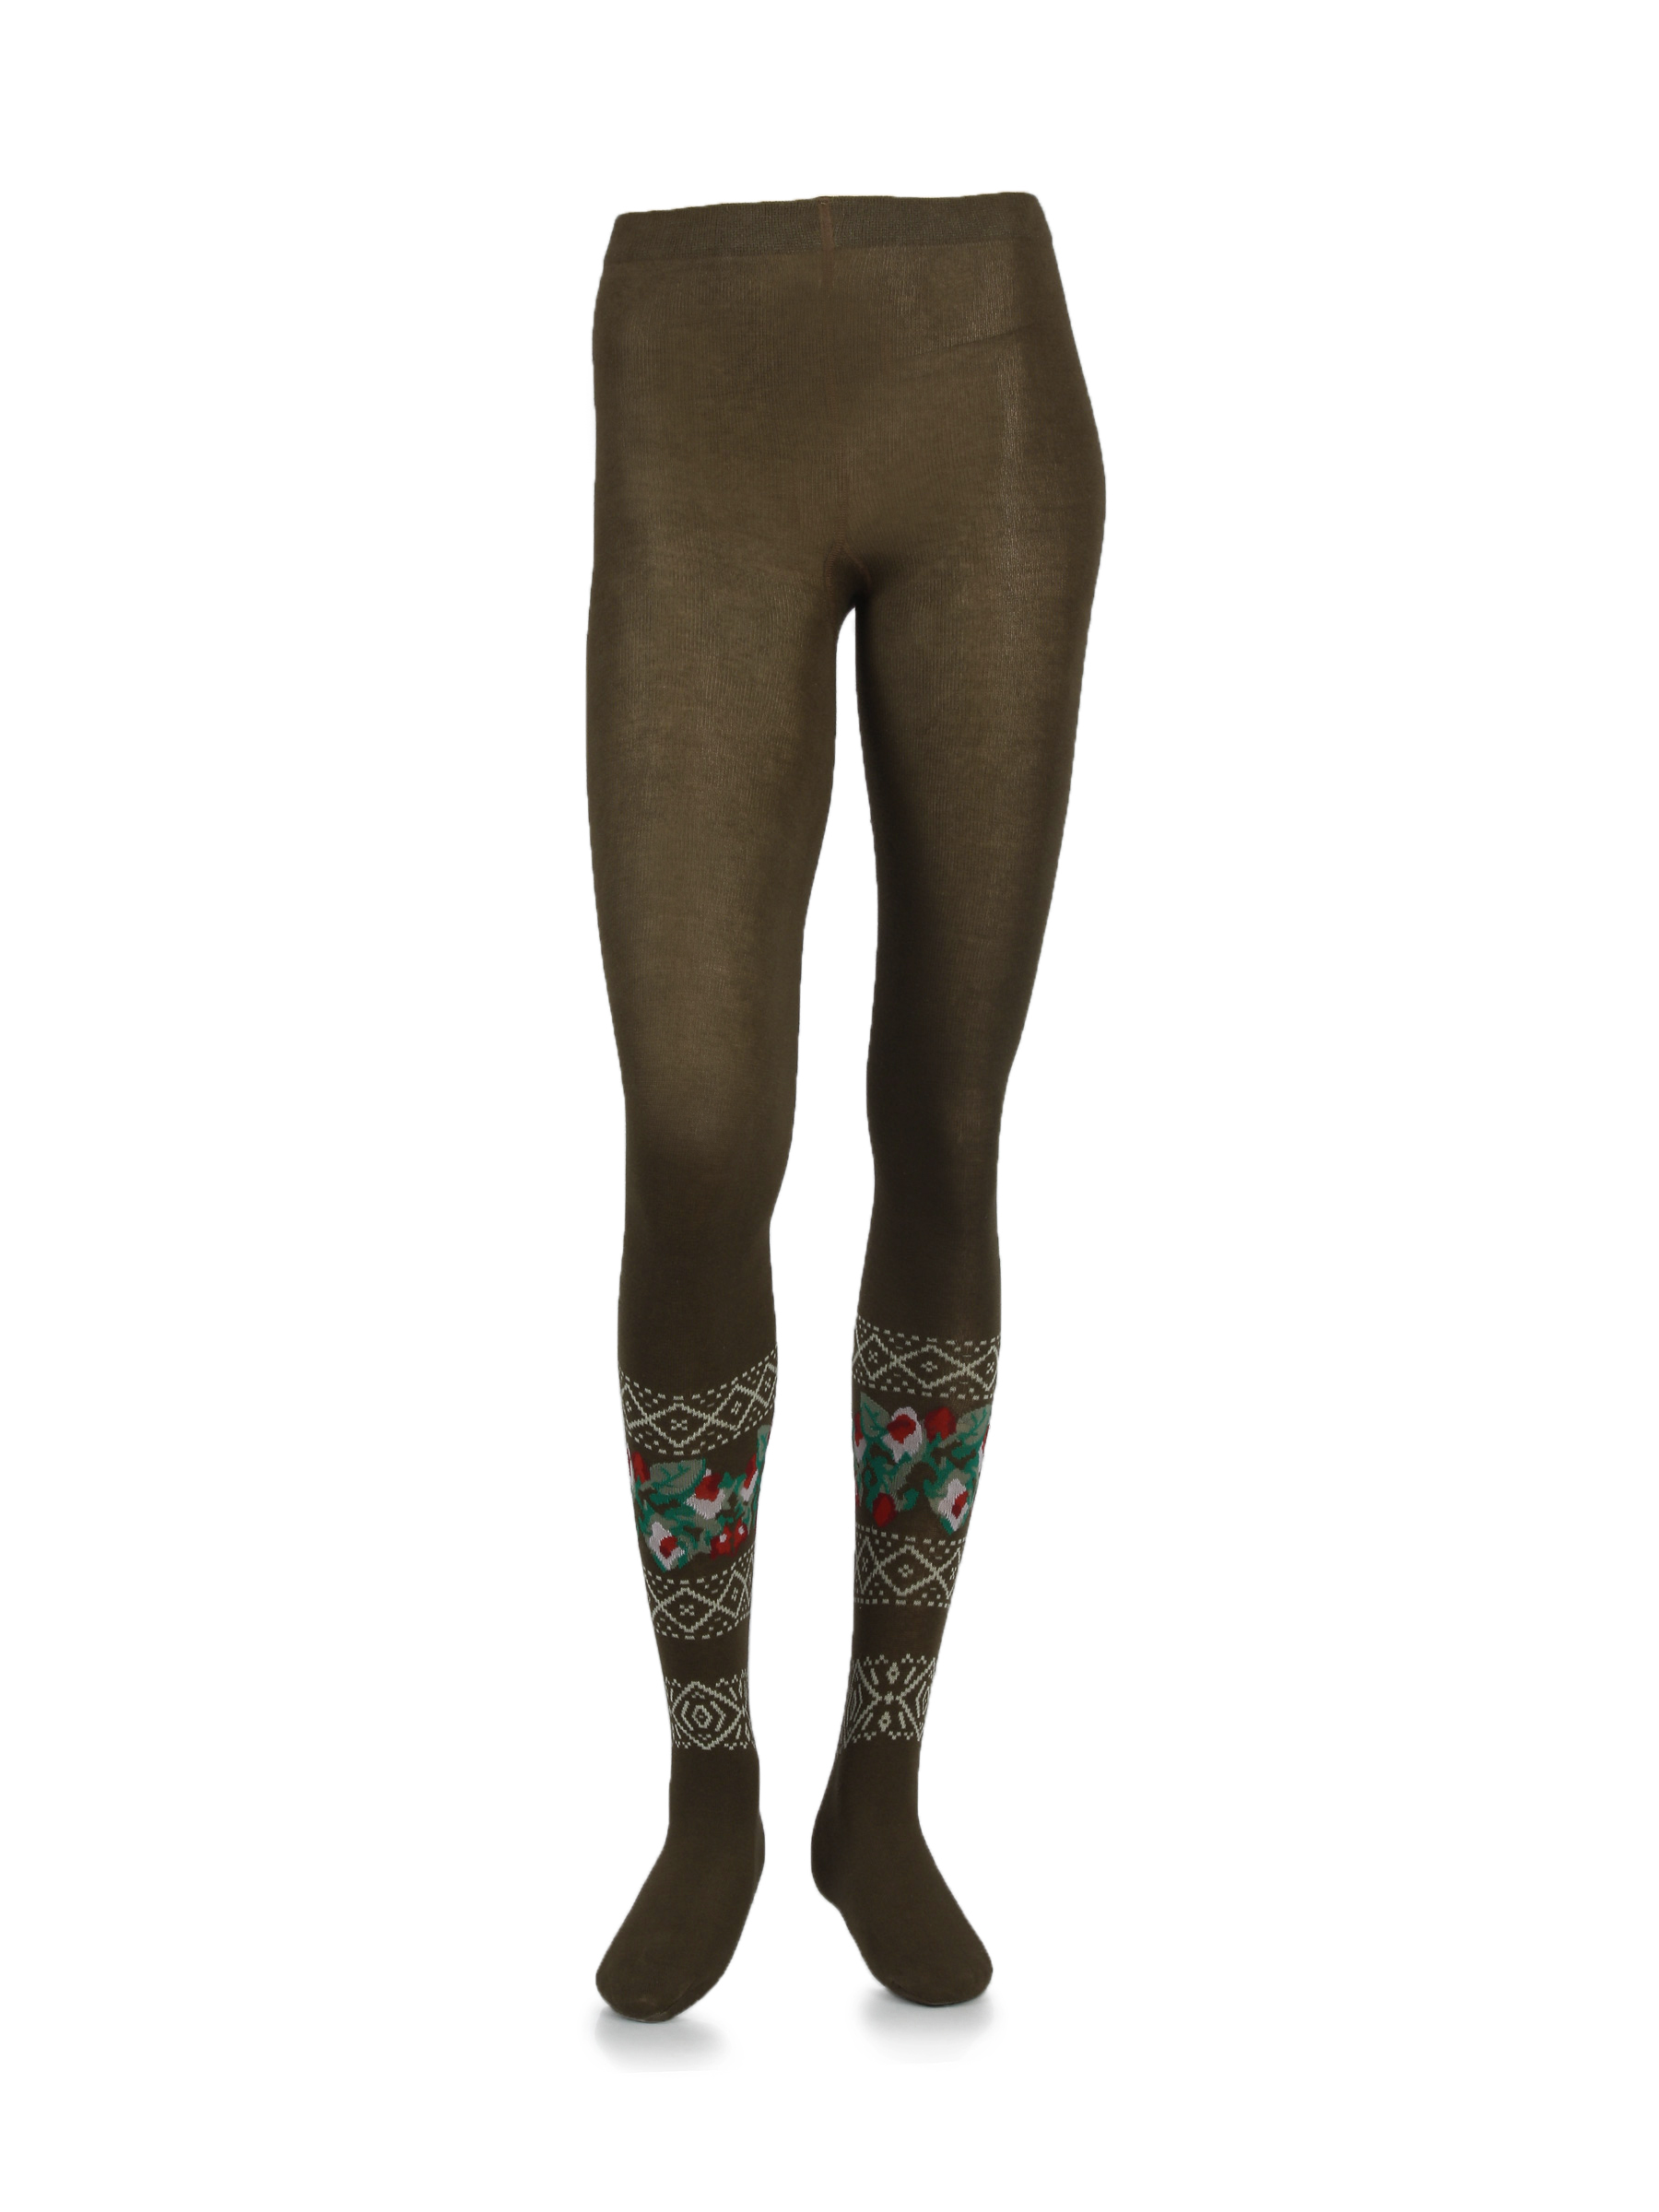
United Colors of Benetton Women Olive Floral Design Tights
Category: Apparel / Bottomwear / Tights
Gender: Women
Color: Olive
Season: Fall 2011
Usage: Casual